María Emilia Casas

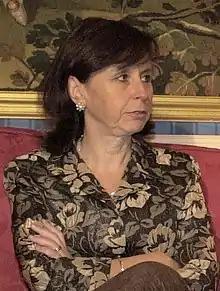
June 2004 in La Moncloa

María Emilia Casas Baamonde (born 30 November 1950) is a Spanish jurist. She was the country's first woman Professor of Labor and Social Security Law. In 1998, she joined the Constitutional Court of Spain, becoming the youngest member in the history of the institution. In 2004, she was the Constitutional Court's first woman president, and she continued in that role until 2011. During her presidency, progress was made in anti-discrimination and equality law.